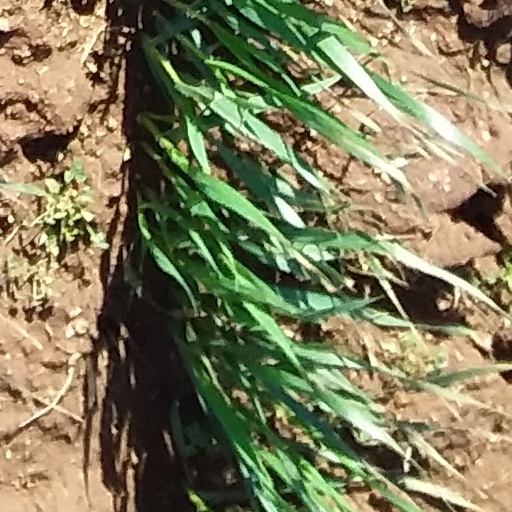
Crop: wheat